New Poems

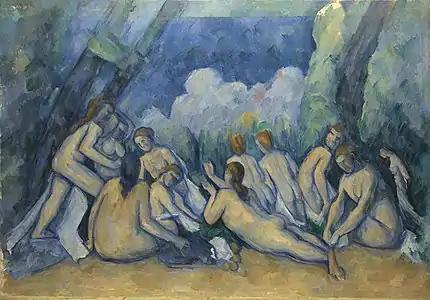
Paul Cézanne's "The Bathers". Rilke saw this painting at the Paris retrospective of 1907

While Rodin closed himself to what is unimportant, he was open to reality, where "animals and people... touch him like things". Like a continually receptive lover, nothing escapes him, and as a craftsman he has a concentrated "way of looking." There is nothing "uncertain for him in an object that serves him as a model... The object is definite, the art-object must be even more definite, withdrawn from all chance and removed from all ambiguity, lifted out of time and given to space, it has become permanent, capable of eternity. The model "seems", the art-object "is"."